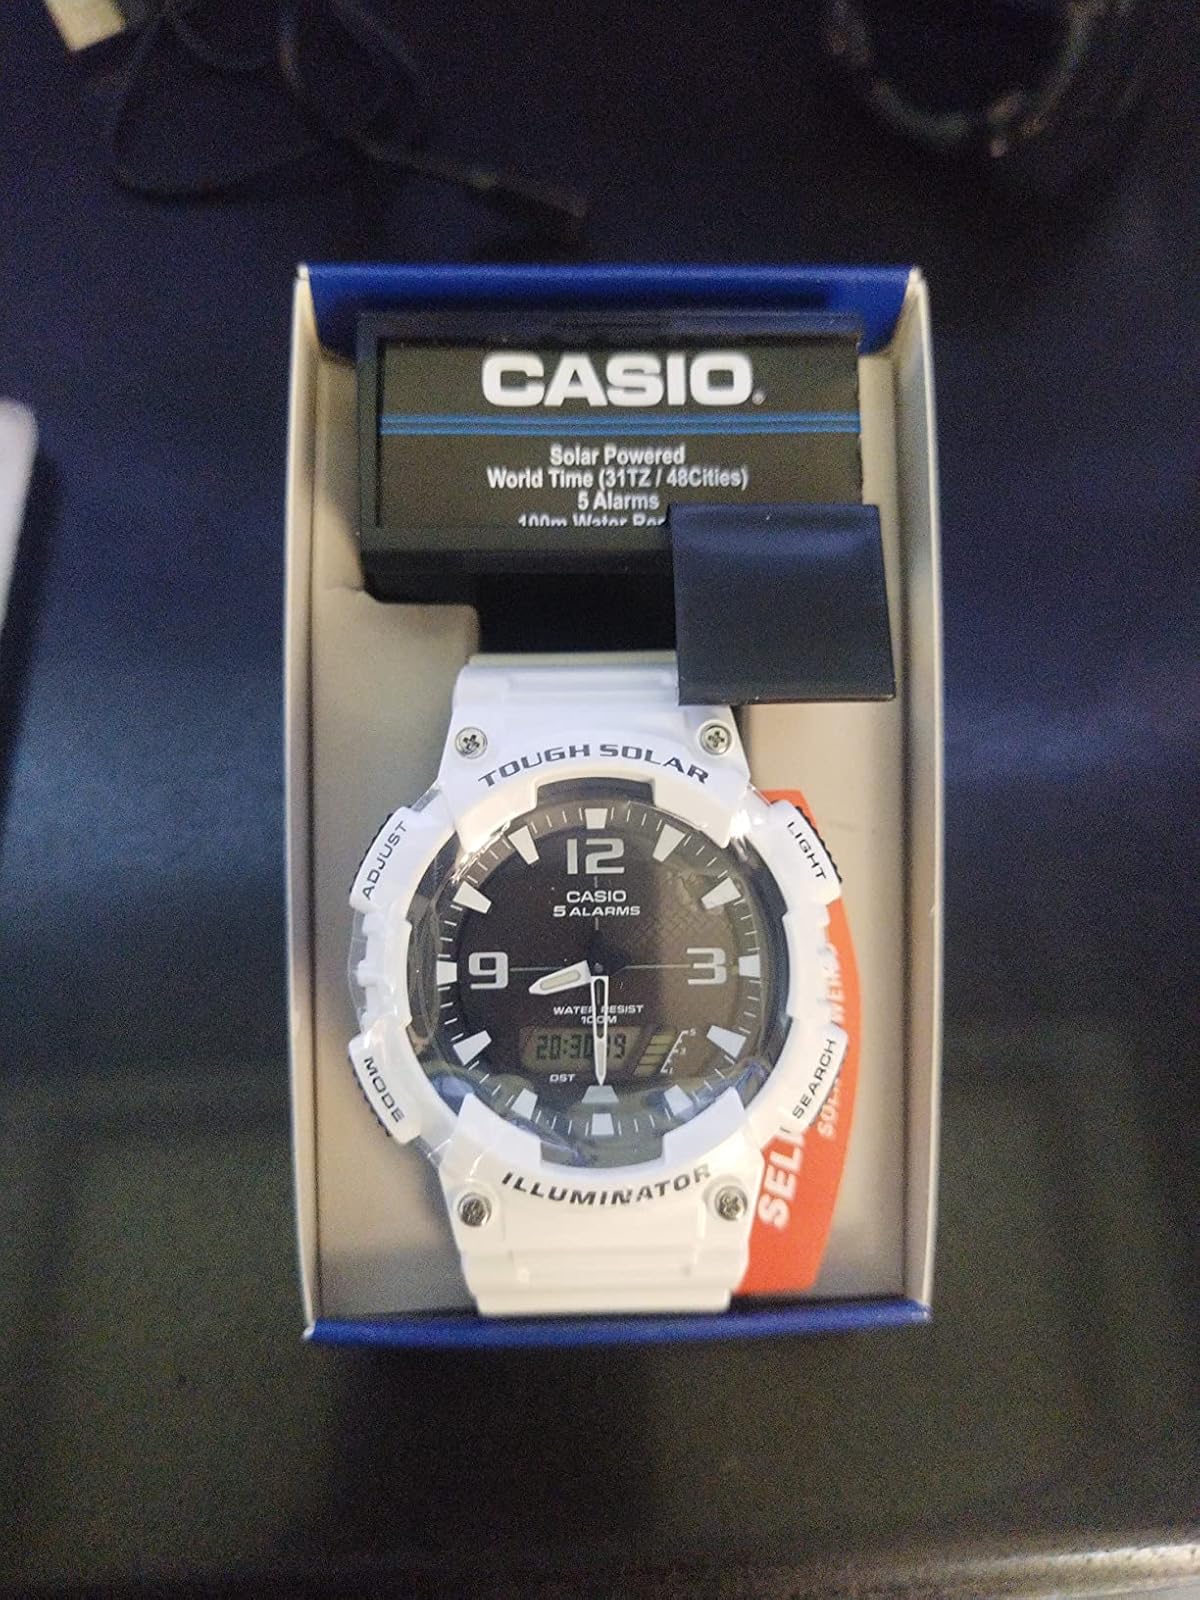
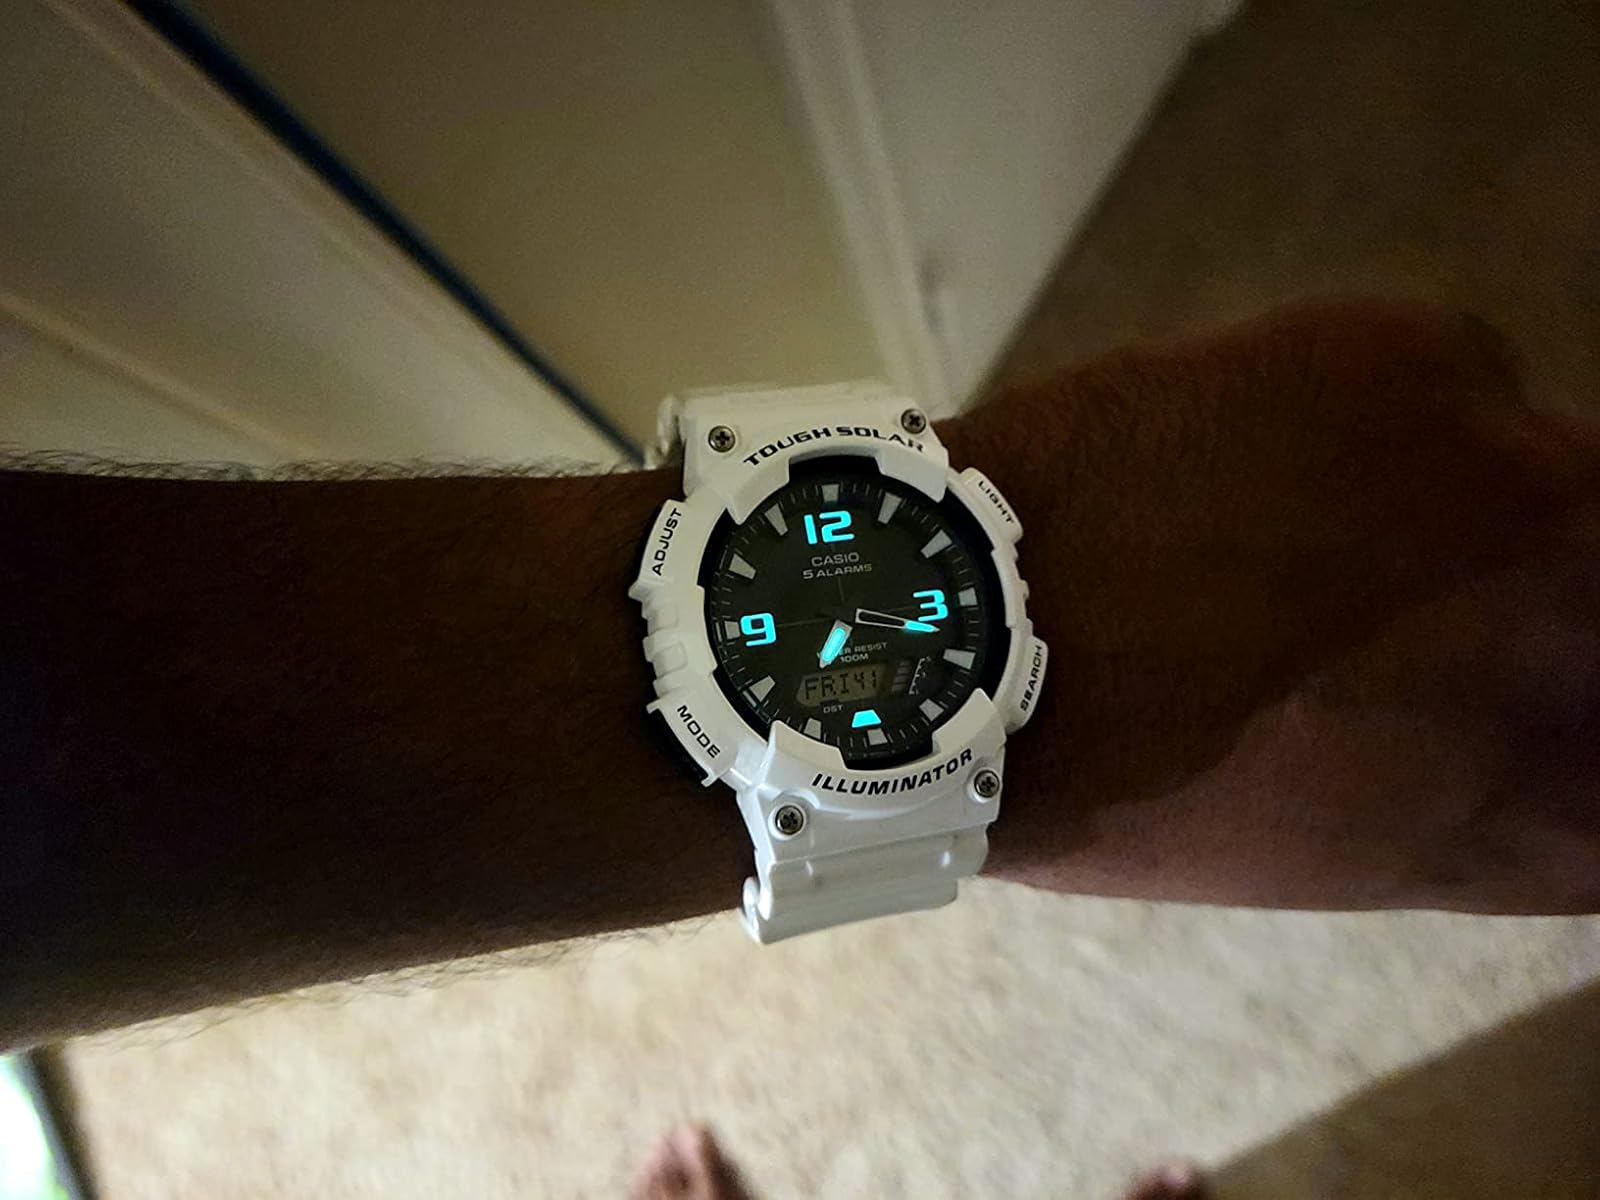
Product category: accessories_watch
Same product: yes